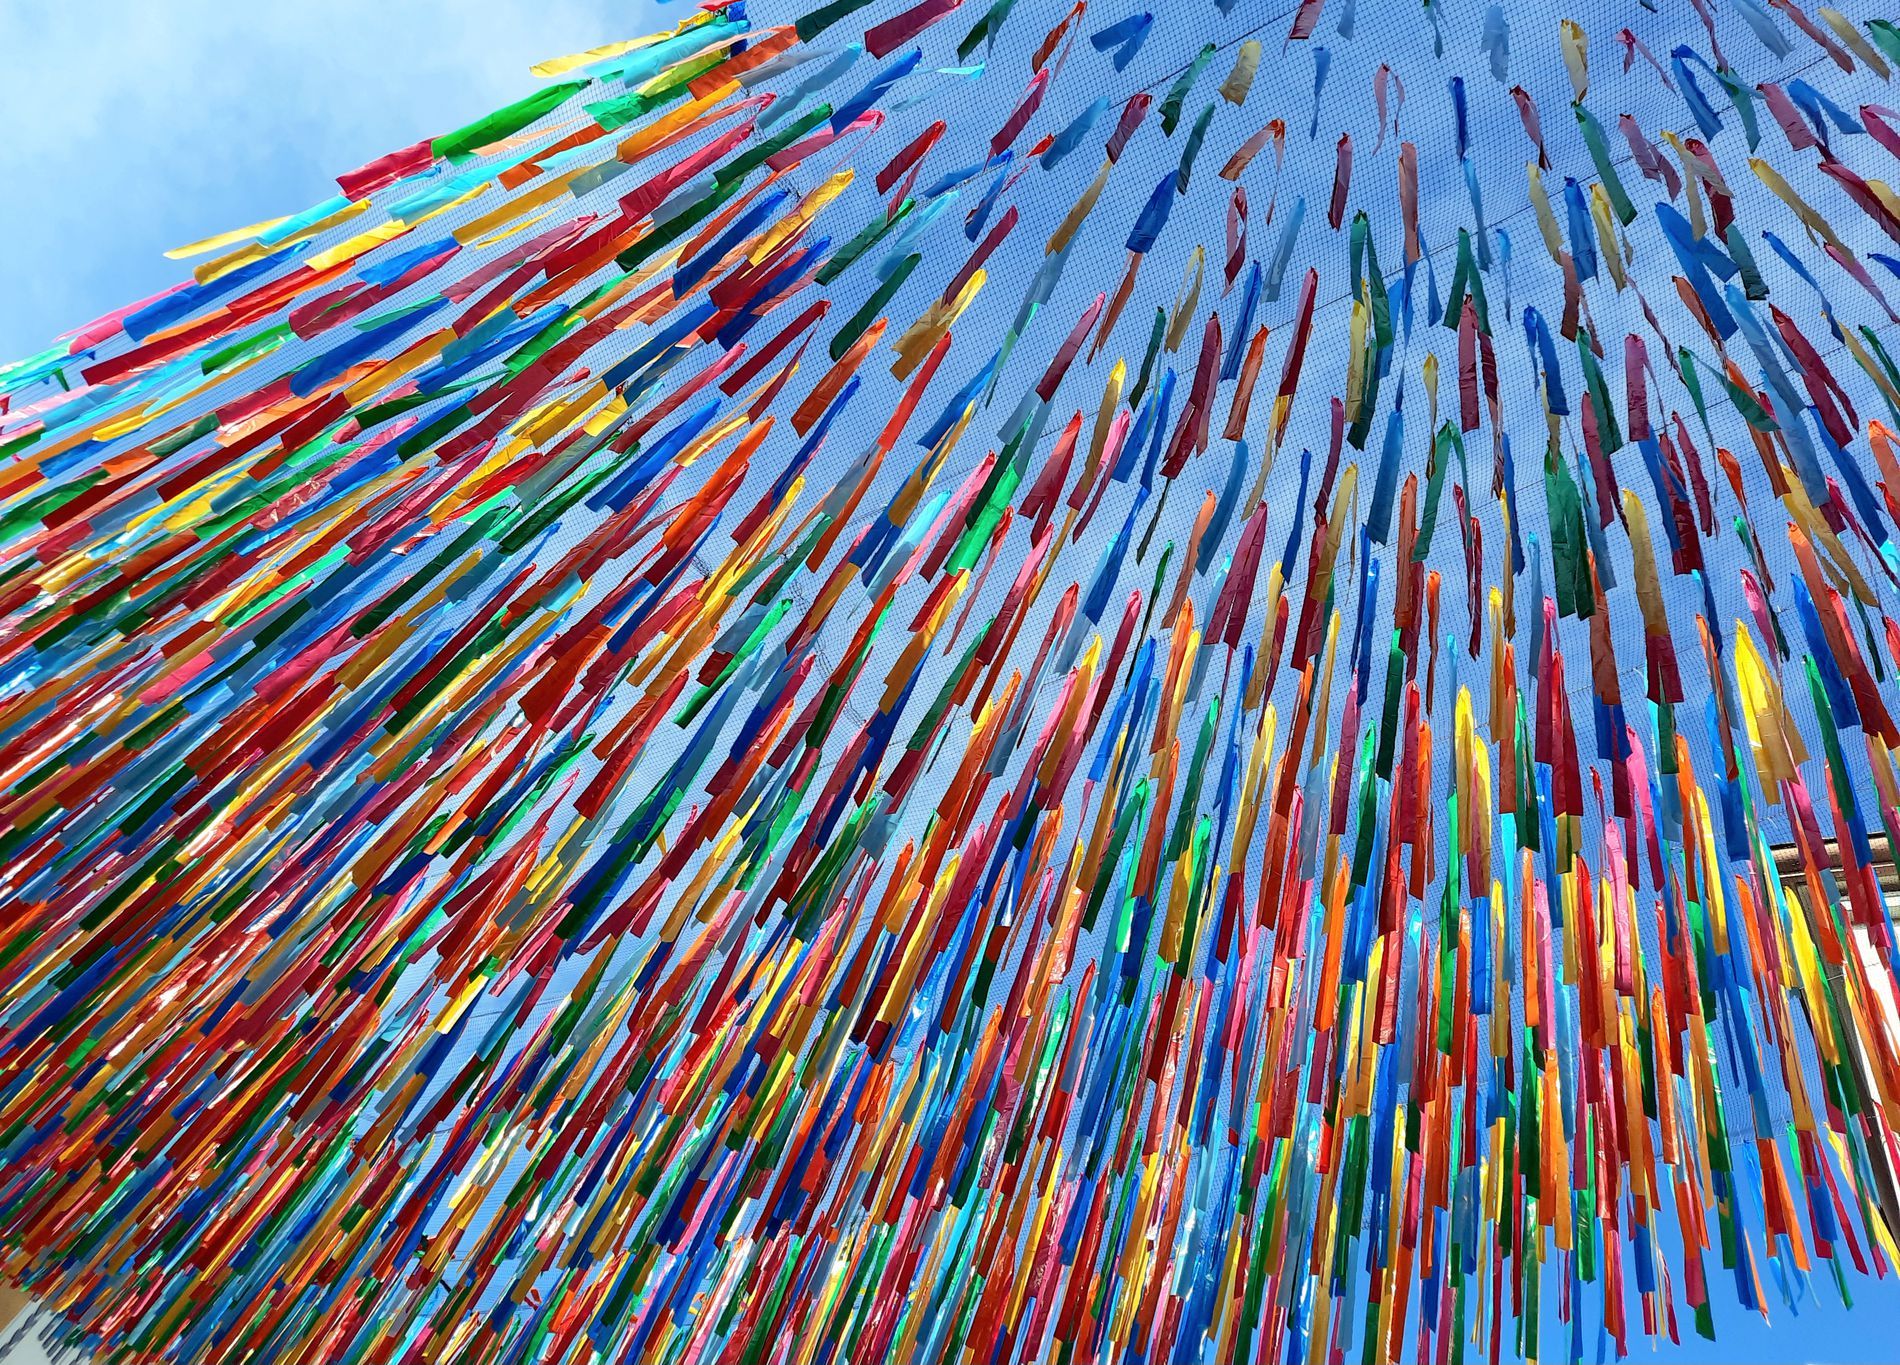
Array of colorful ribbons
The image is an array of colorful ribbons stretching upward against a blue sky.
The ribbons appear to be arranged in long diagonal lines.
The flags include vibrant colors such as red, blue, yellow, green, and orange.
Display of colorful ribbons against a bright blue sky.
Angle  Low angle worm's eye view.
Colors  Multi-colored flags (red, blue, yellow, green, orange) against azure sky.
Style  Abstract cultural photography.
Lighting Bright natural daylight.
Mood uplifting.
Labels: Fireworks, Art, Modern Art, Toy, Architecture, Building, Outdoors, Shelter, Festival, Hanukkah Menorah, sky, ribbons
Camera: samsung SM-A515F
Aperture: F2
Exposure: 1/714 sec
ISO: 32
Focal length: 4.6 mm